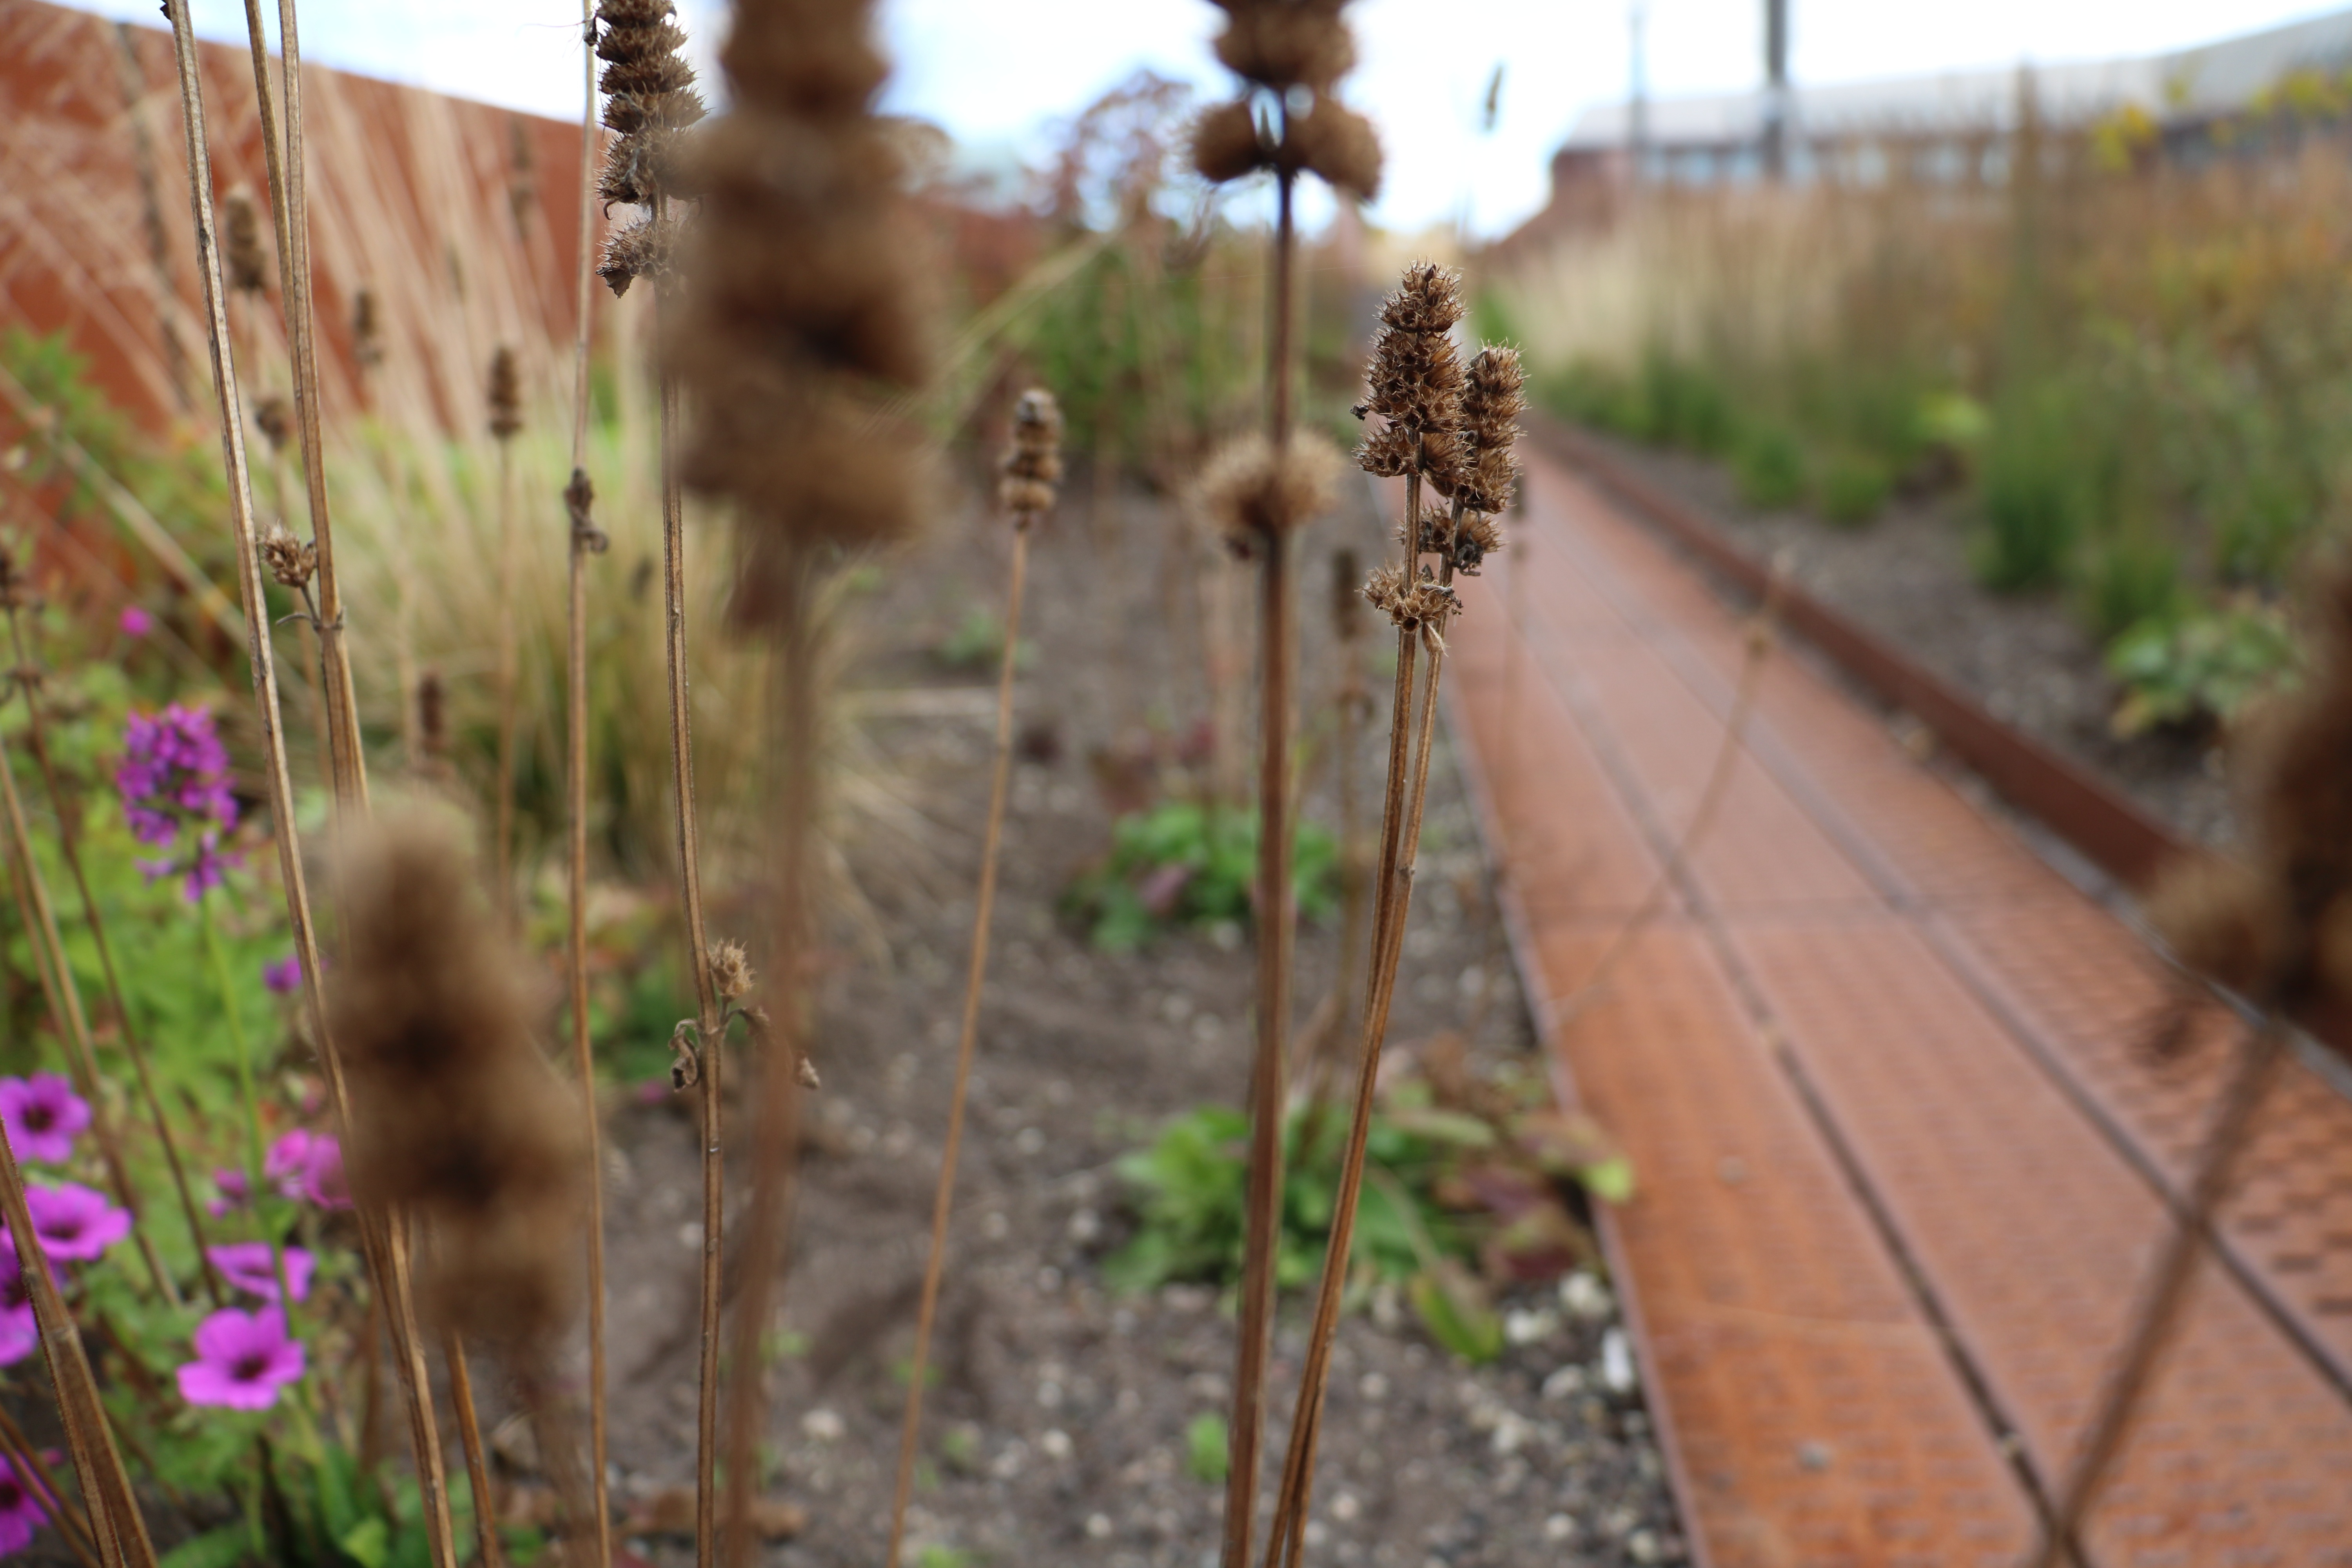
plant, flower, autumn, soil, agriculture, grass family, outdoor structure